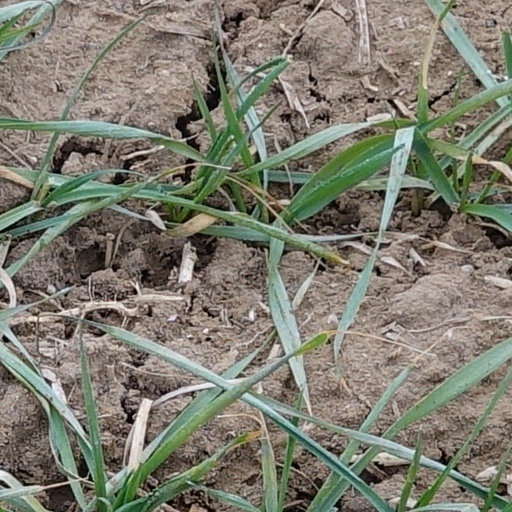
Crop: wheat